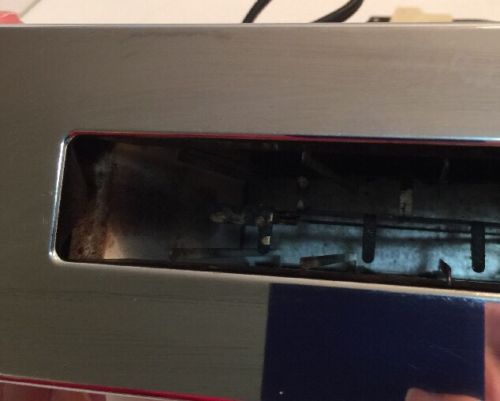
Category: toaster